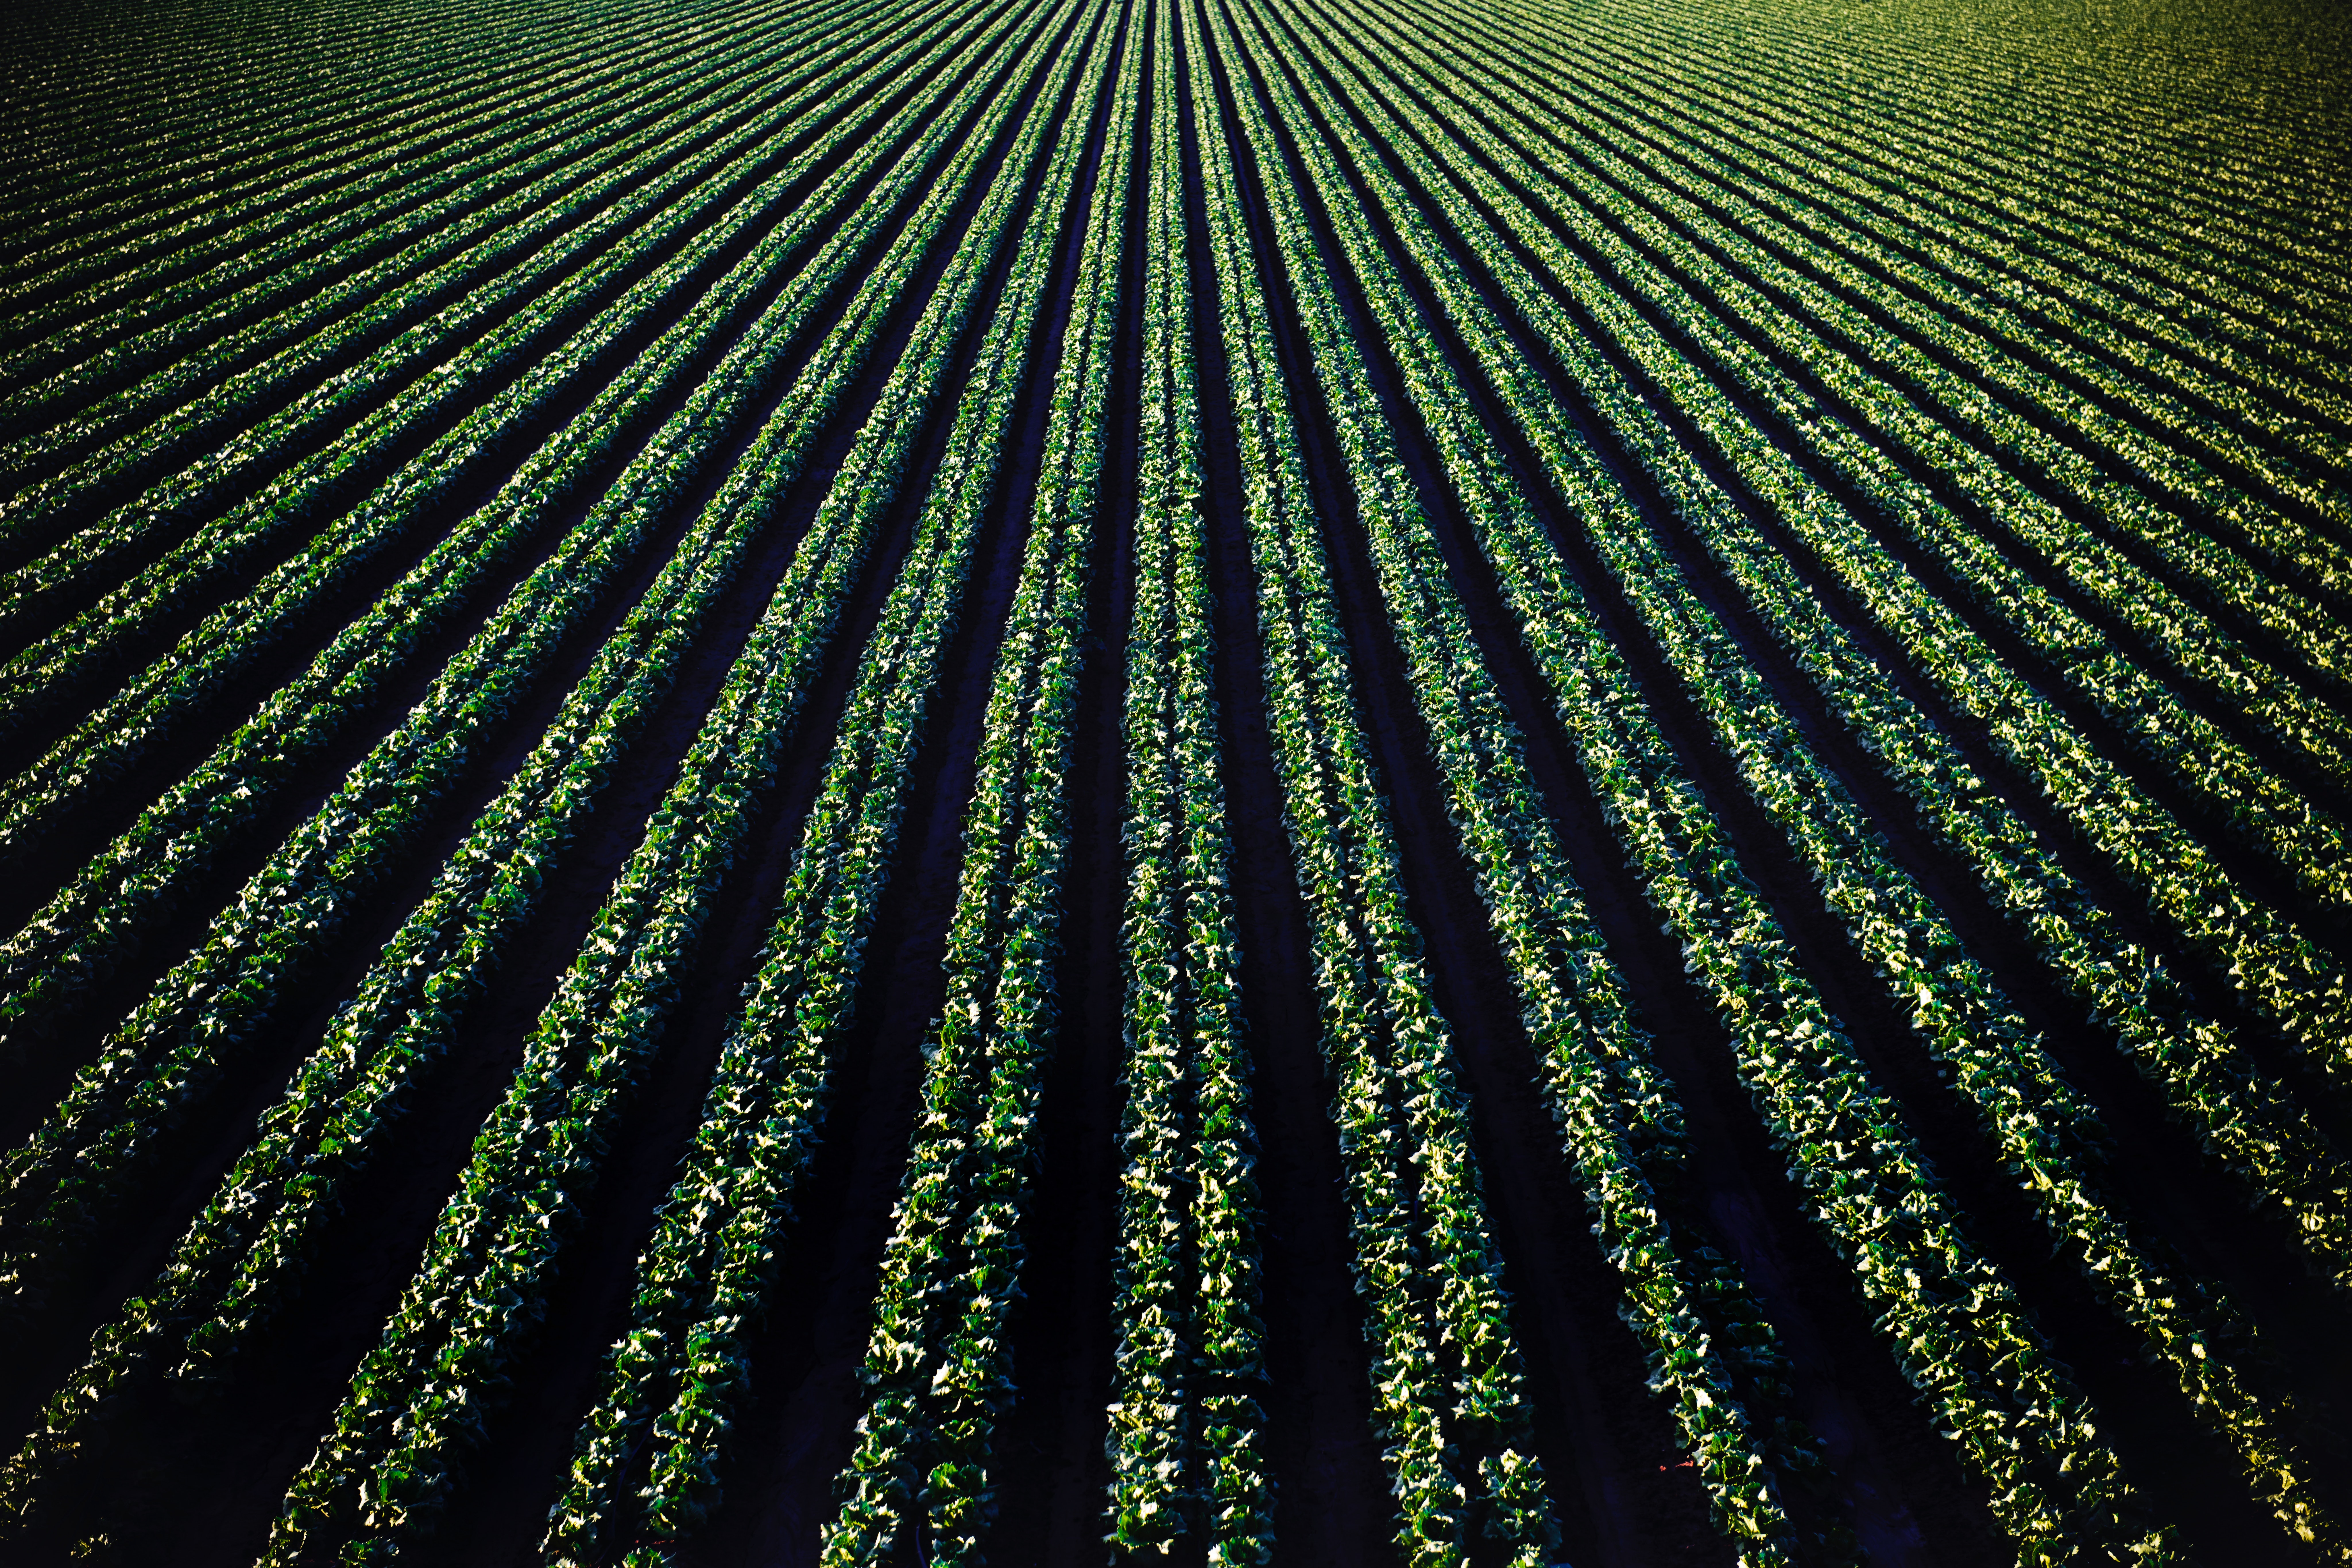
green, field, light, leaf, grass, line, biome, tree, symmetry, computer wallpaper, sky, grass family